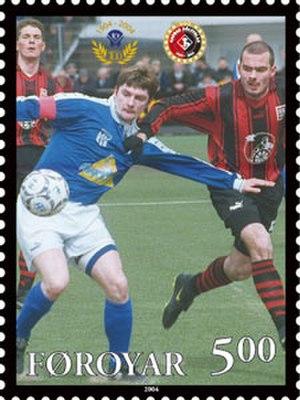
Le Football aux îles Féroé est le sport le plus populaire et le plus pratiqué. Il devance le handball, le volley-ball et l'aviron.
Le Havnar Bóltfelag ou HB Tórshavn, souvent abrégé HB, est un club de football féroïen basé à Tórshavn.